Mario Ancona

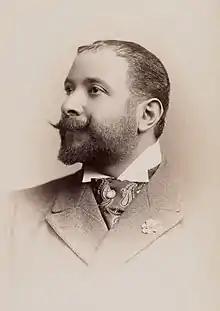
Mario Ancona, circa 1896

Mario Ancona (28 February 1860 – 23 February 1931), was a leading Italian baritone and master of bel canto singing. He appeared at some of the most important opera houses in Europe and America during what is commonly referred to as the "Golden Age of Opera".